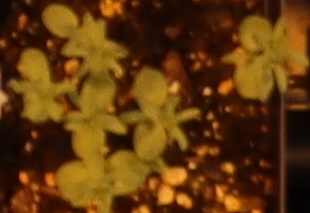
Label: Flax